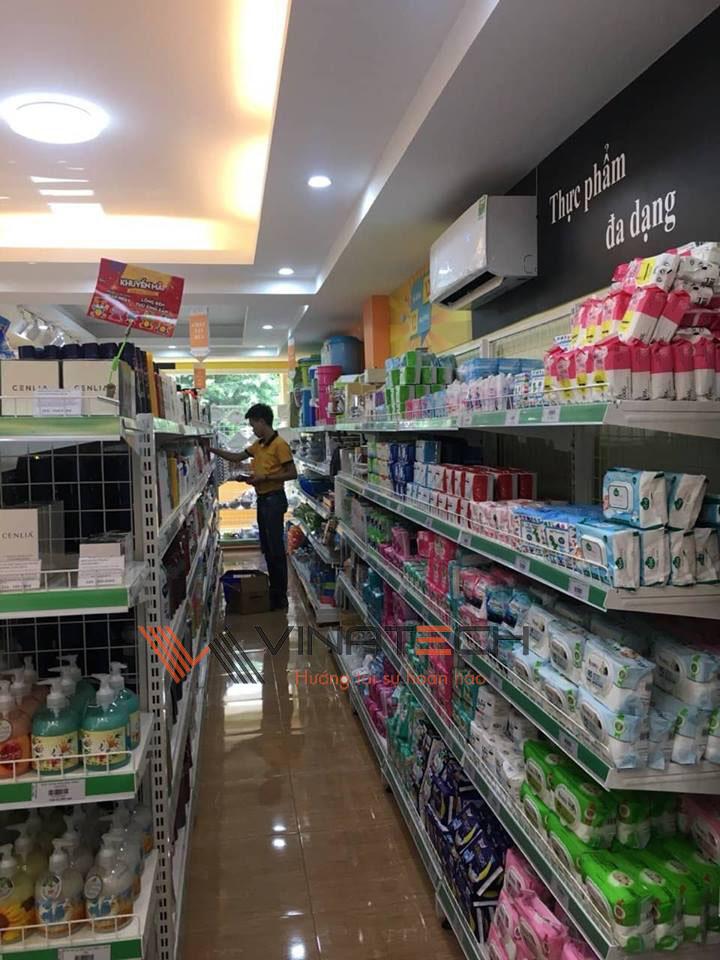
nam thanh niên đang kiểm tra hàng hoá ở trên kệ hàng